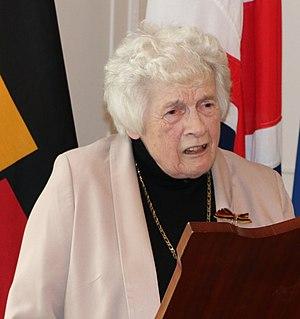
Anthea Bell, née le 10 mai 1936 à Sudbury et morte le 18 octobre 2018 à Cambridge, est une traductrice britannique.